Headlamp

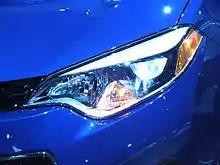
2014 Toyota Corolla The low beam features LED lighting, halogen high beams, and LED daytime running lights that also illuminate at a lower intensity to provide the front position light function

HID headlamps produce between 2,800 and 3,500 lumens from between 35 and 38 watts of electrical power, while halogen filament headlamp bulbs produce between 700 and 2,100 lumens from between 40 and 72 watts at 12.8 V.